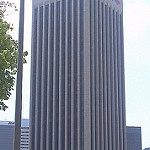
Label: buildings